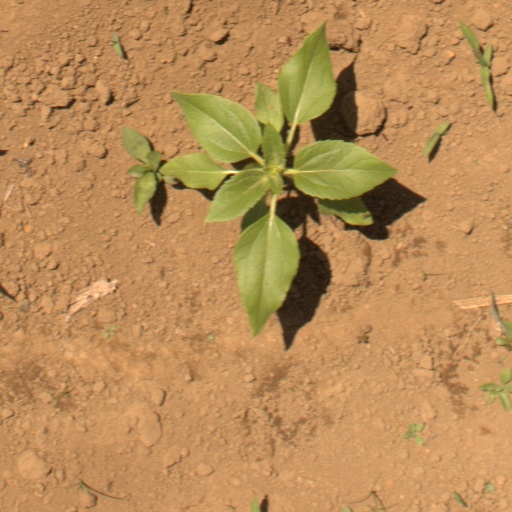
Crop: Jerusalem artichoke